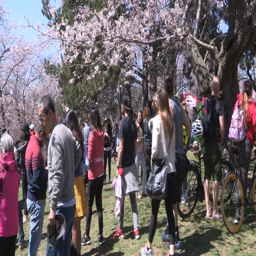
crowds of diverse people enjoying city park in the summer